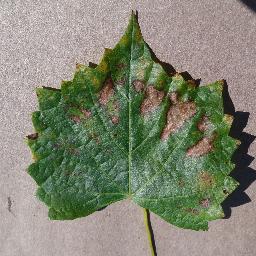
Label: Grape___Esca_(Black_Measles)